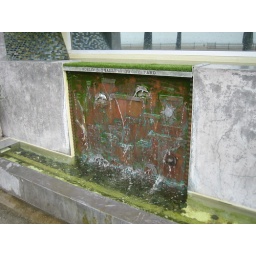
The beach is mirrored in the window above the fountain